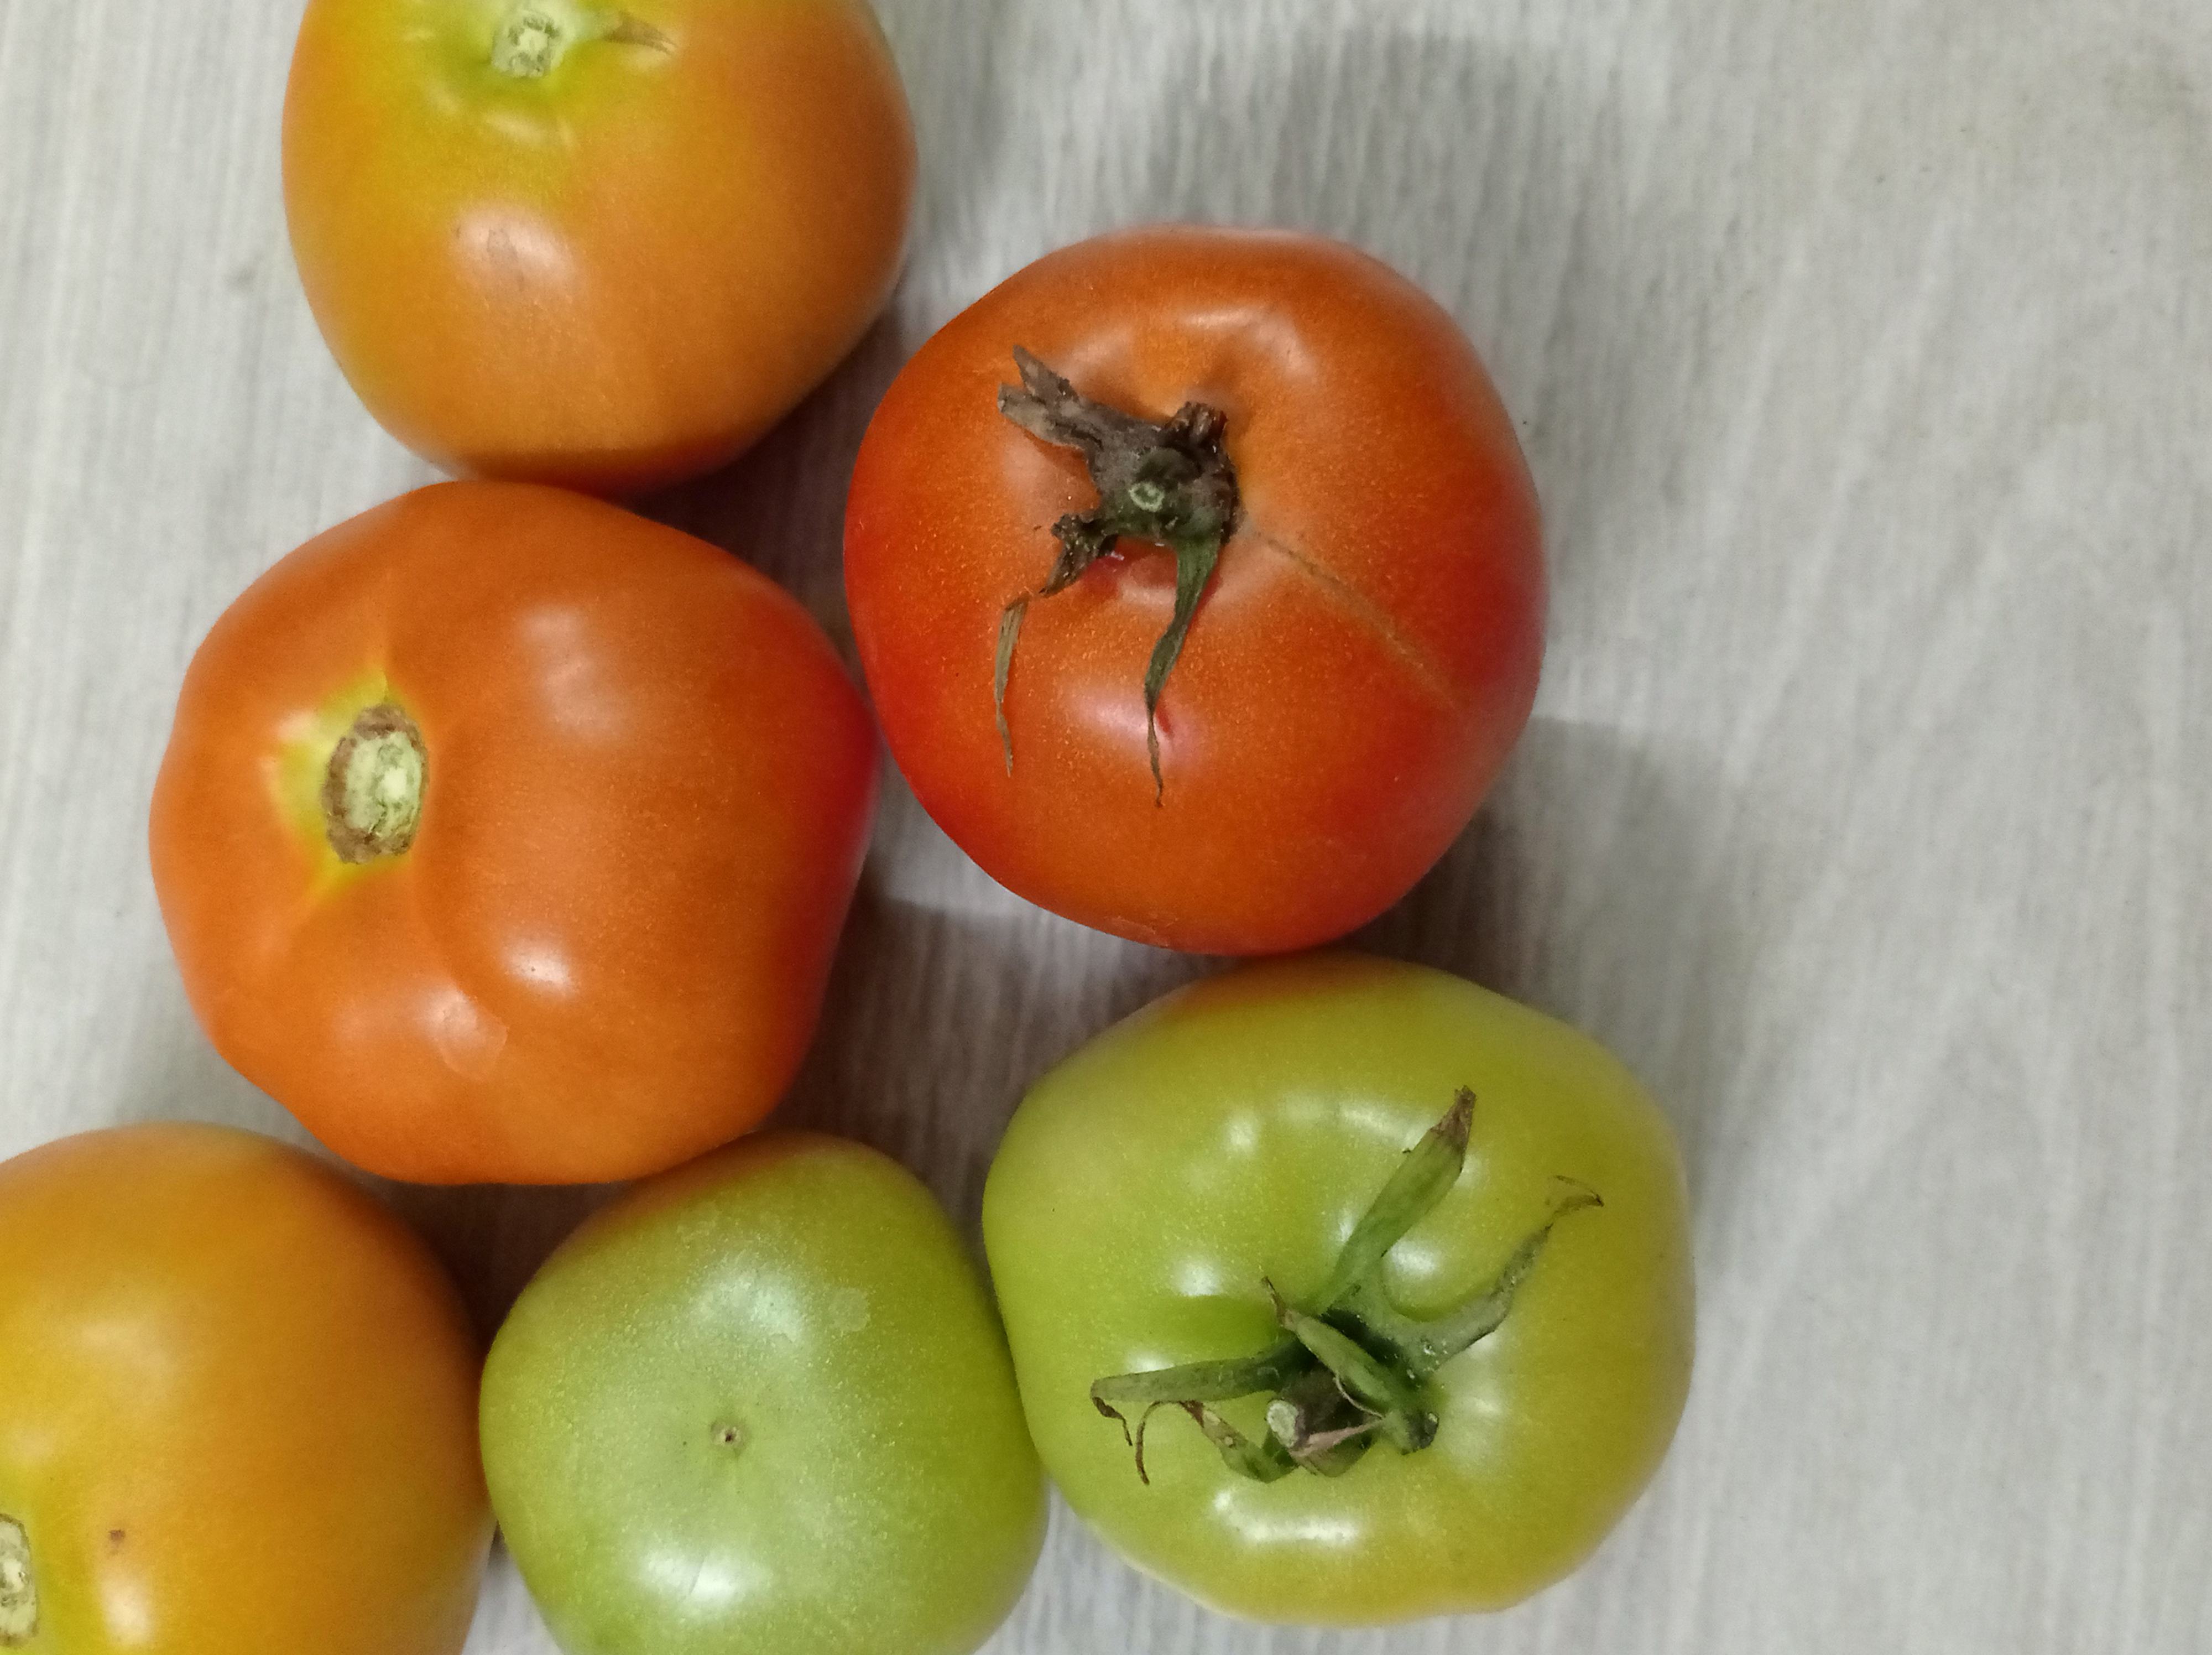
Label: Fresh